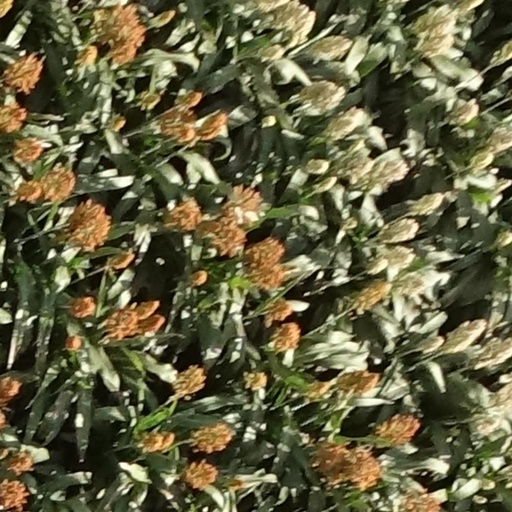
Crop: sorghum